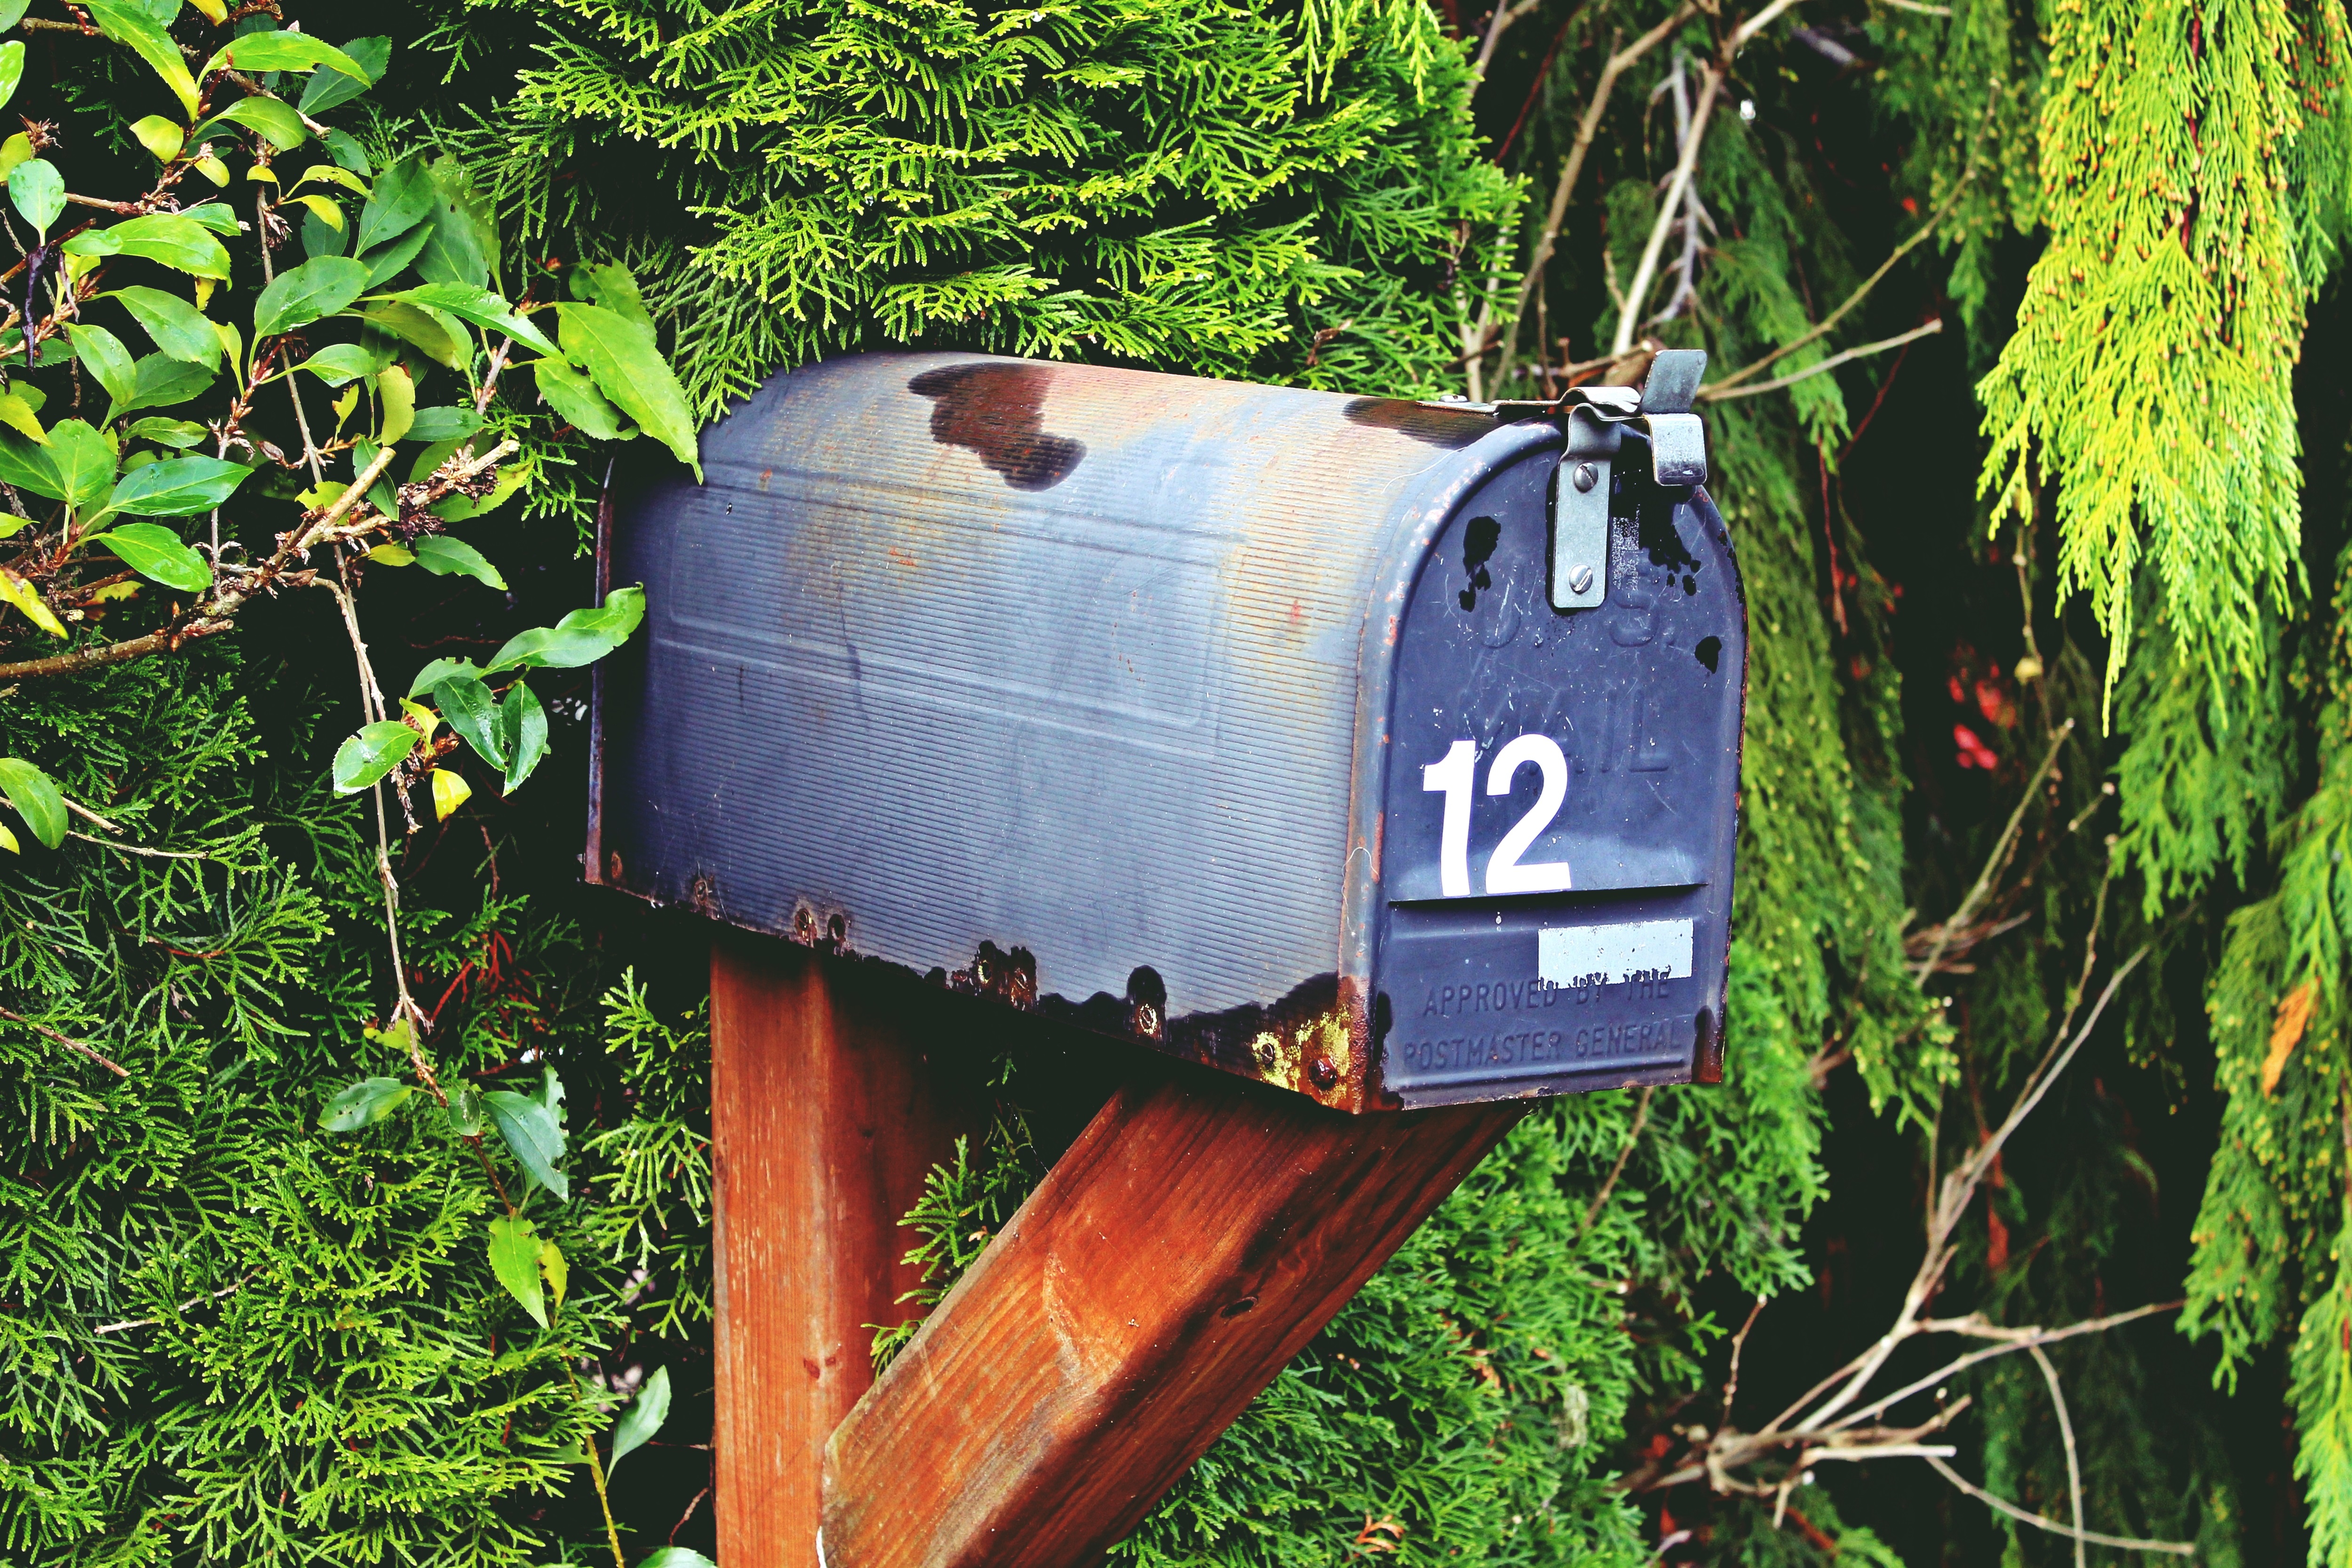
tree, nature, post, number, old, insect, metal, box, garden, mailbox, weathered, letter box, shrubs, mail box, letters, twelve, beehive, letter boxes, post mail box, man made object